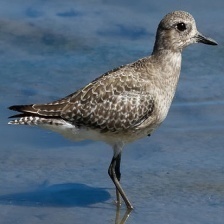
Species: GREY PLOVER
Scientific name: PLUVIALIS SQUATAROLA